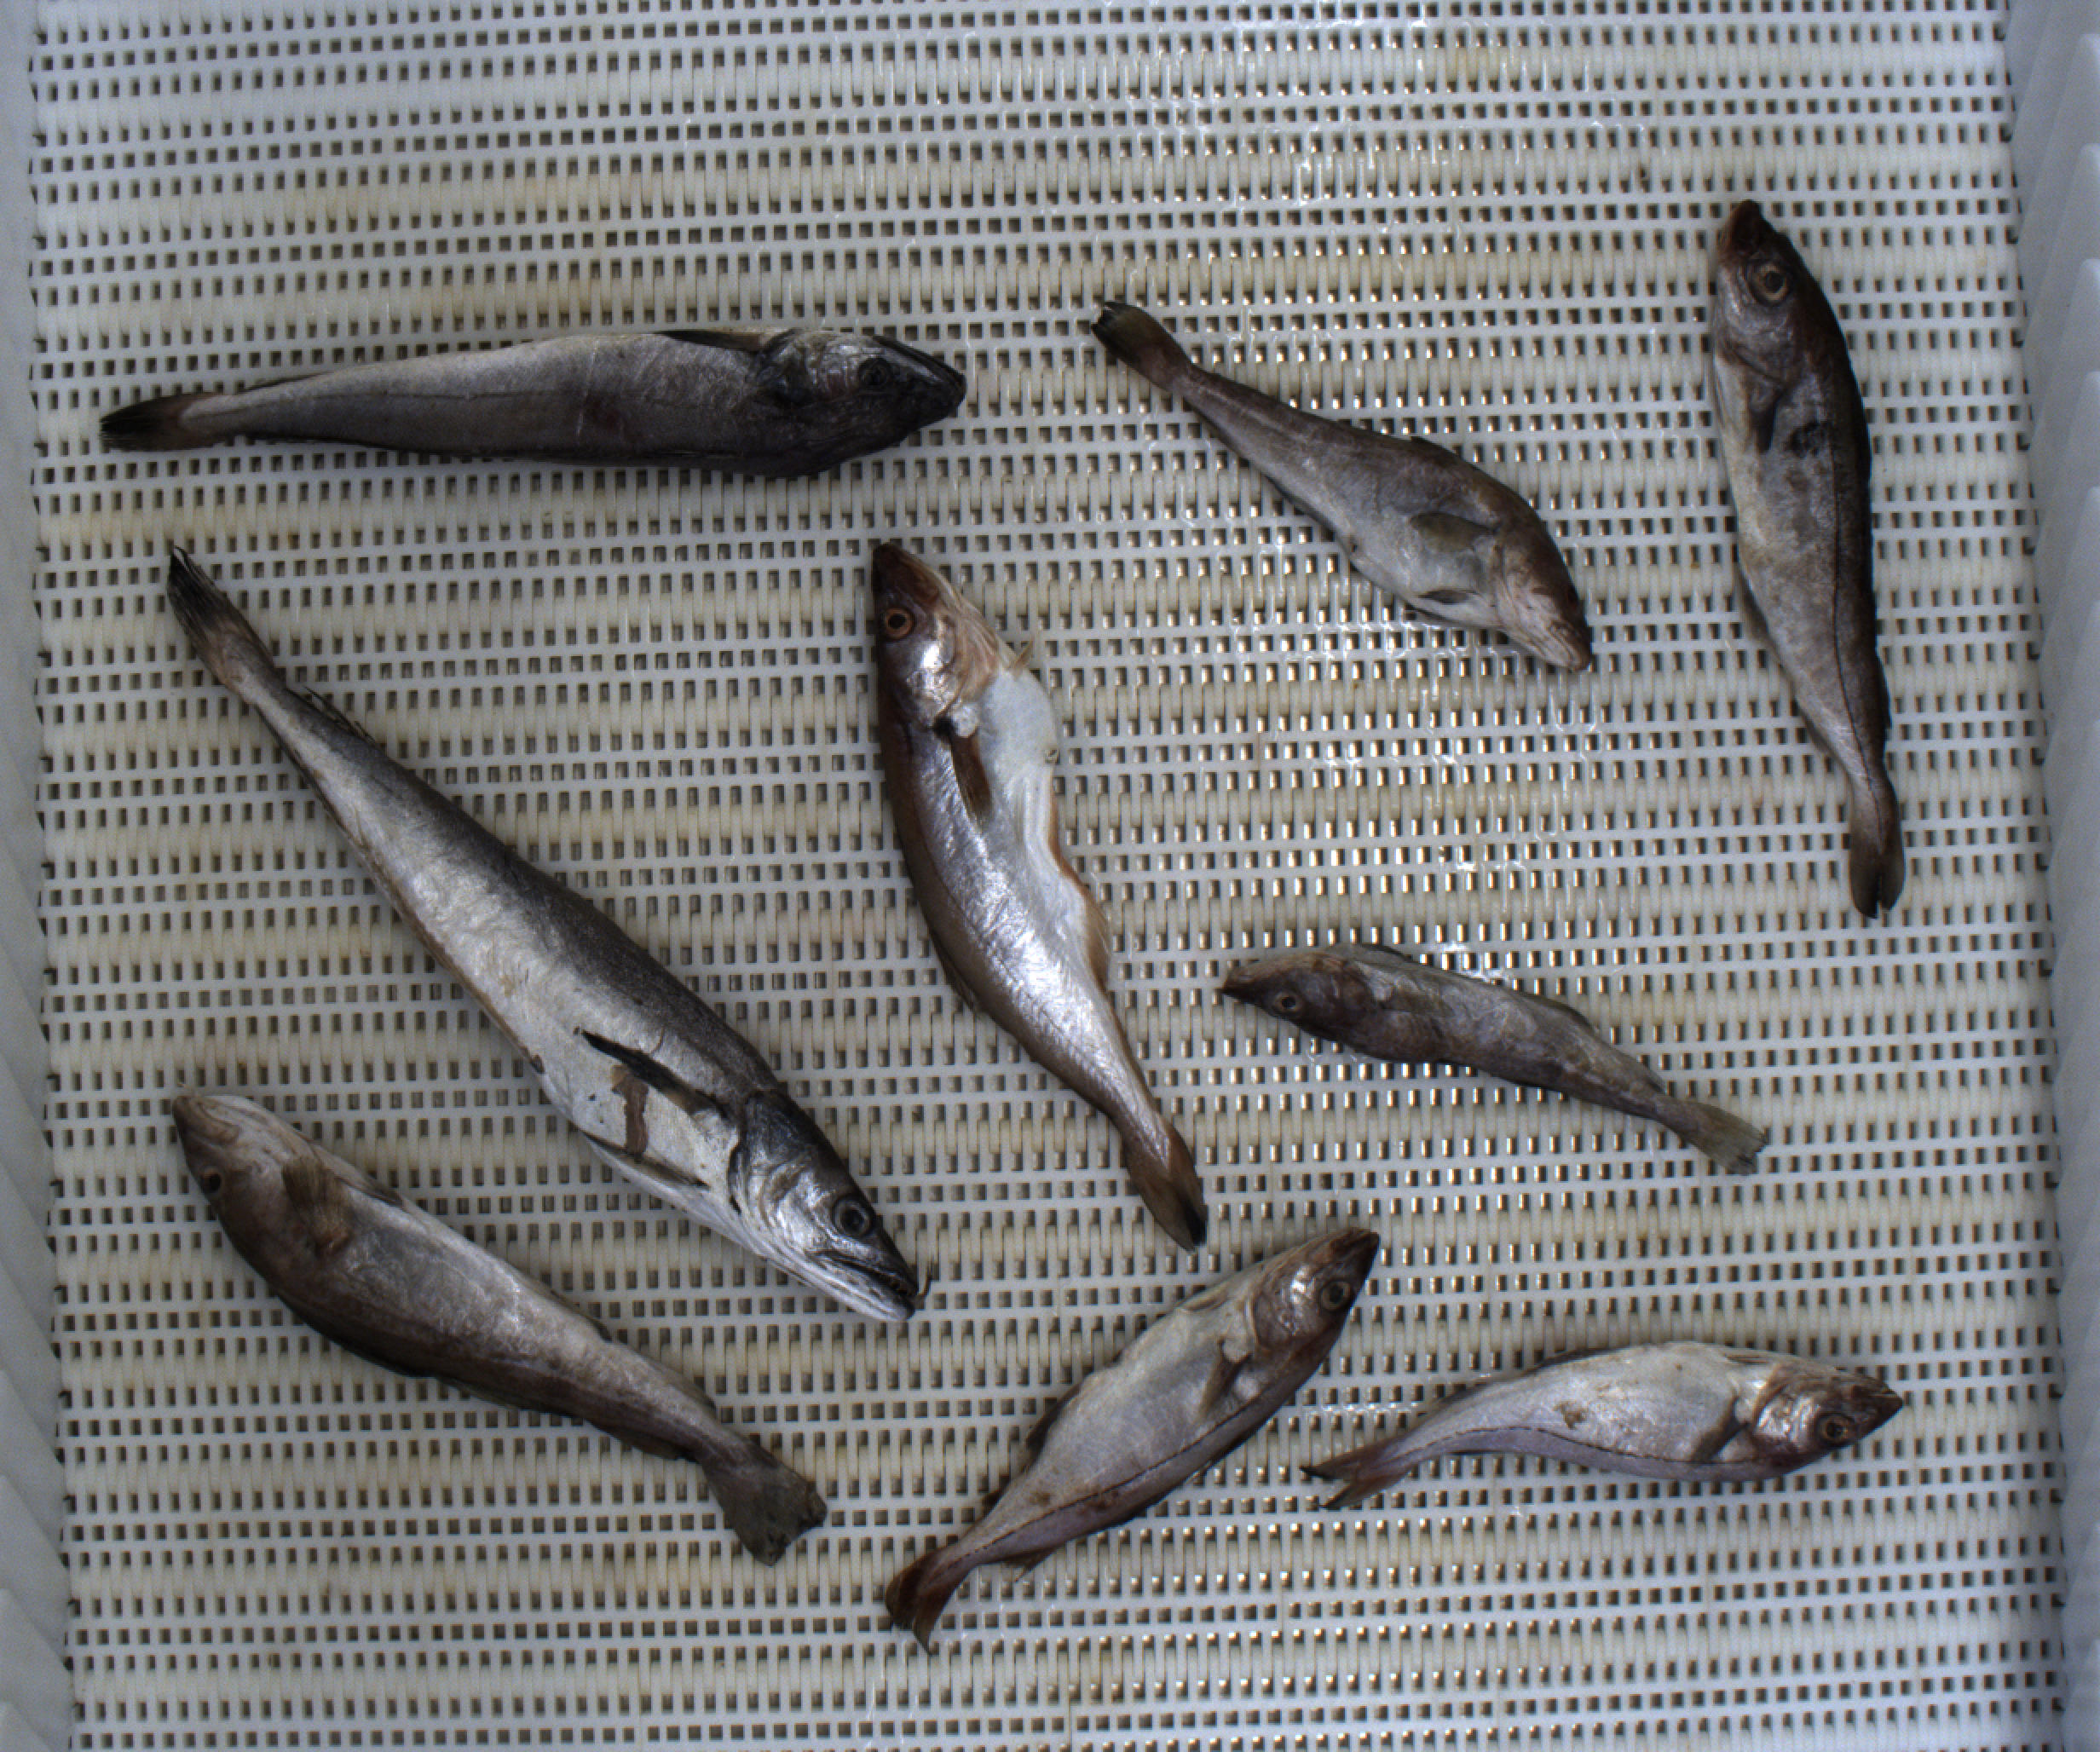
Total fish: 9
Cod: 3
Haddock: 3
Whiting: 1
Hake: 2
Horse mackerel: 0
Saithe: 0
Other: 0